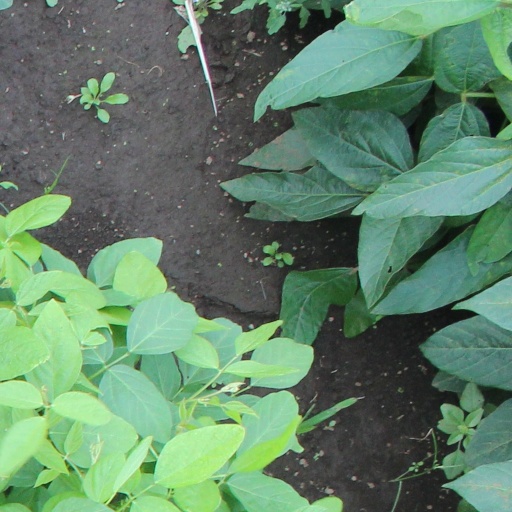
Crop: soybean